Fight Harm

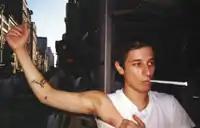
A still from the film

Fight Harm is an abandoned slapstick reality comedy film by Harmony Korine. Filmed in New York City in 1999, the premise was to verbally provoke passersby into a fight. The rules were that Korine couldn't throw the first punch and that the person confronted had to be bigger than Korine. To Korine, "Fight Harm" was high-comedy reminiscent of Buster Keaton. "I wanted to push humour to extreme limits to demonstrate that there's a tragic component in everything." The film was ultimately abandoned following the injuries and arrests Korine faced while shooting.